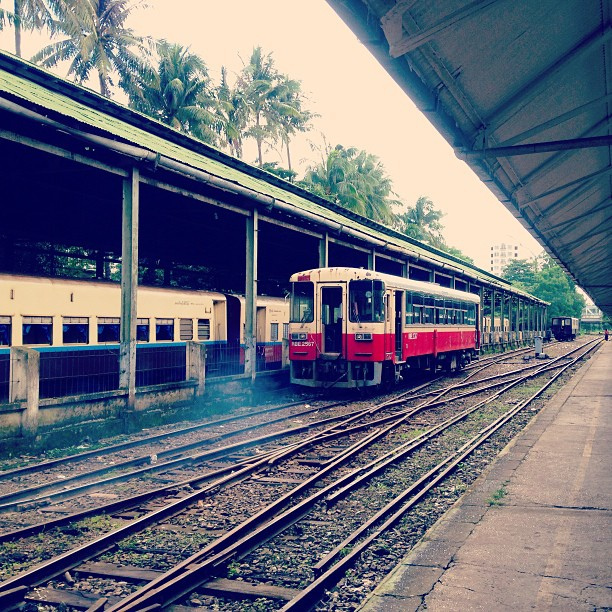
A red and white train on a track near an empty platform.

A red and white train on tracks at a train station.

a red and white train some tracks and a train station

A car that is from a passenger train on the tracks.

A very old train car sitting on an old set of tracks